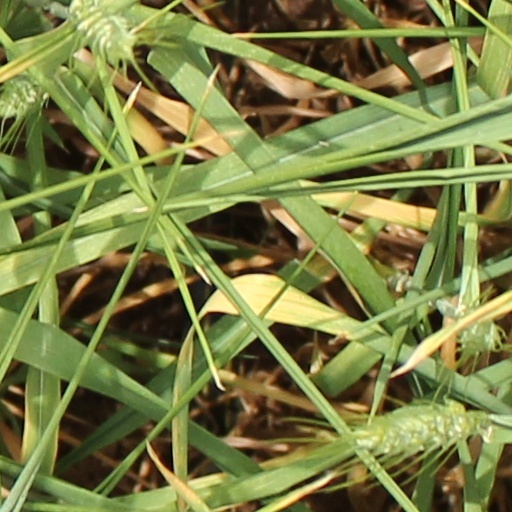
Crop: wheat